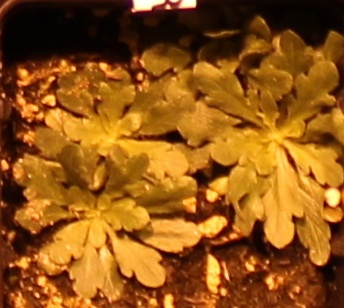
Label: Horseweed